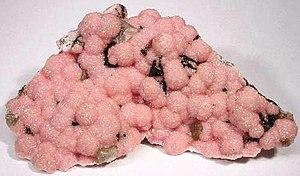
Le manganèse est l'élément chimique de numéro atomique 25, de symbole Mn. Le corps simple est un métal de transition.